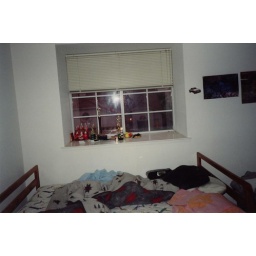
mapleplain house, ian s bedroom with granite ledge in front of window